The Watergate Inn

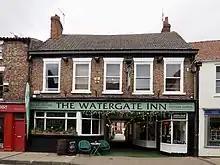
The pub, in 2021

The pub lies on Walmgate, a street which had 20 pubs in 1901, of which The Watergate is the last survivor. The first record of a pub on the site was of the City Arms, in 1702. It was rebuilt in the late 18th century, and by 1818 had become the Five Lions. The new building was a coaching inn, with stables behind, and as late as 1881 it had regular carriers running each Sunday to Wheldrake and Full Sutton.